Albatros L 72

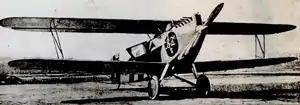

The Albatros L 72 was a German transport aircraft of the 1920s, designed to carry newspapers between German cities for Ullstein Verlag. A single revised example was built for the "Hamburger Fremdenblatt".